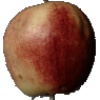
Label: Apple Red 3